Timeline of the 2019–2020 Hong Kong protests (March 2020)

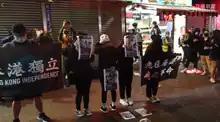
Protesters calling for Hong Kong independence

For the eight-month anniversary of the Yuen Long attack, in mid-afternoon, over 30 security guards and police were deployed at Yuen Long Station and over 50 riot police were stationed at the transport interchange outside the station. Police then set up roadblocks to inspect vehicles one by one at the Yuen Long section of Castle Peak Road.